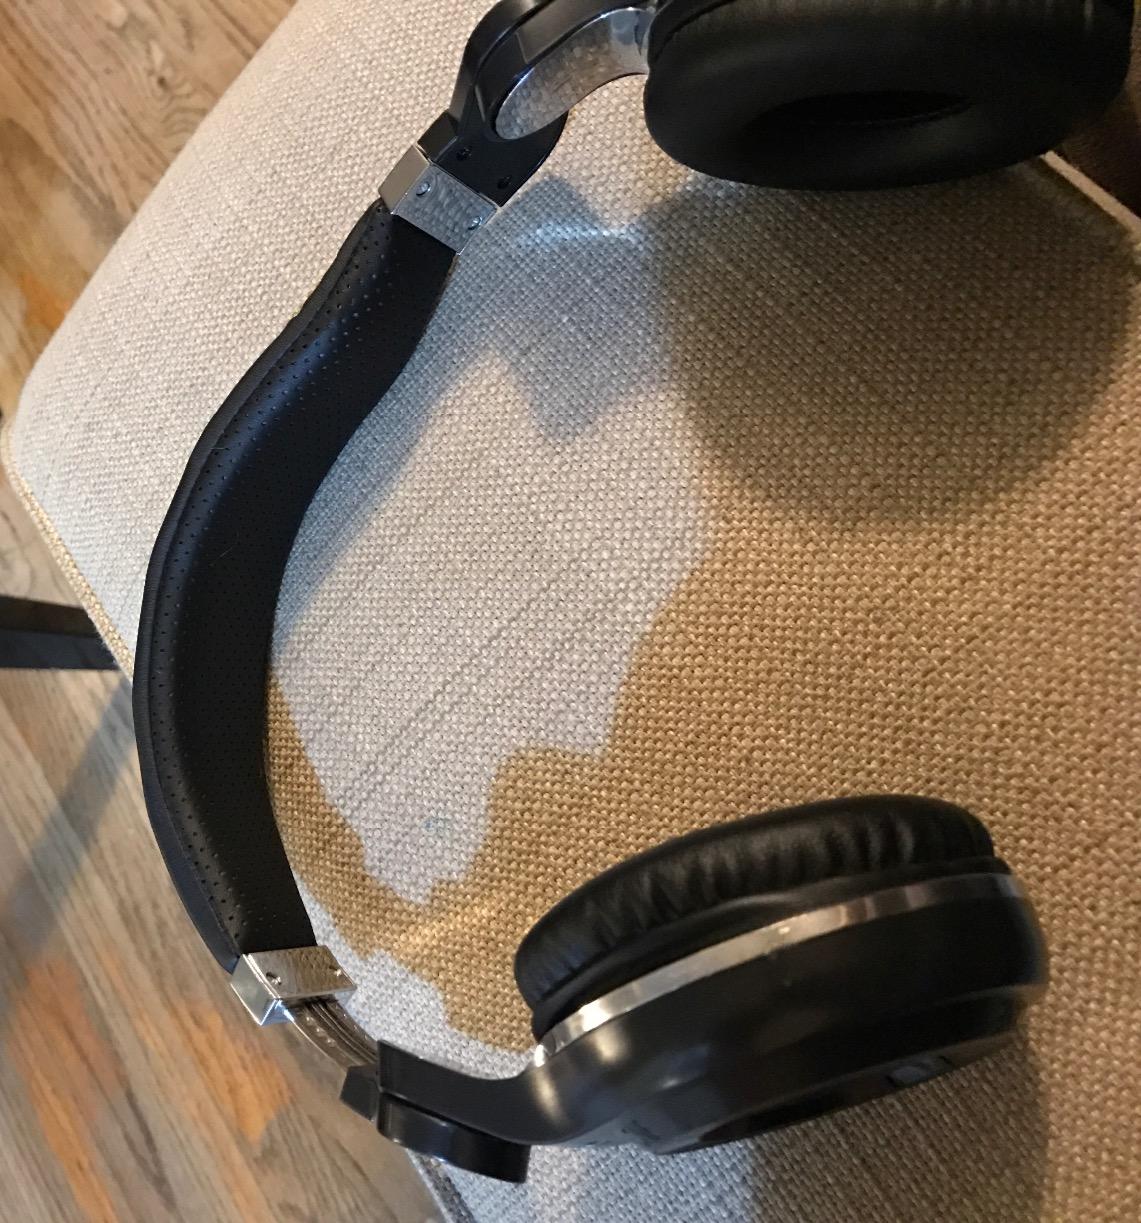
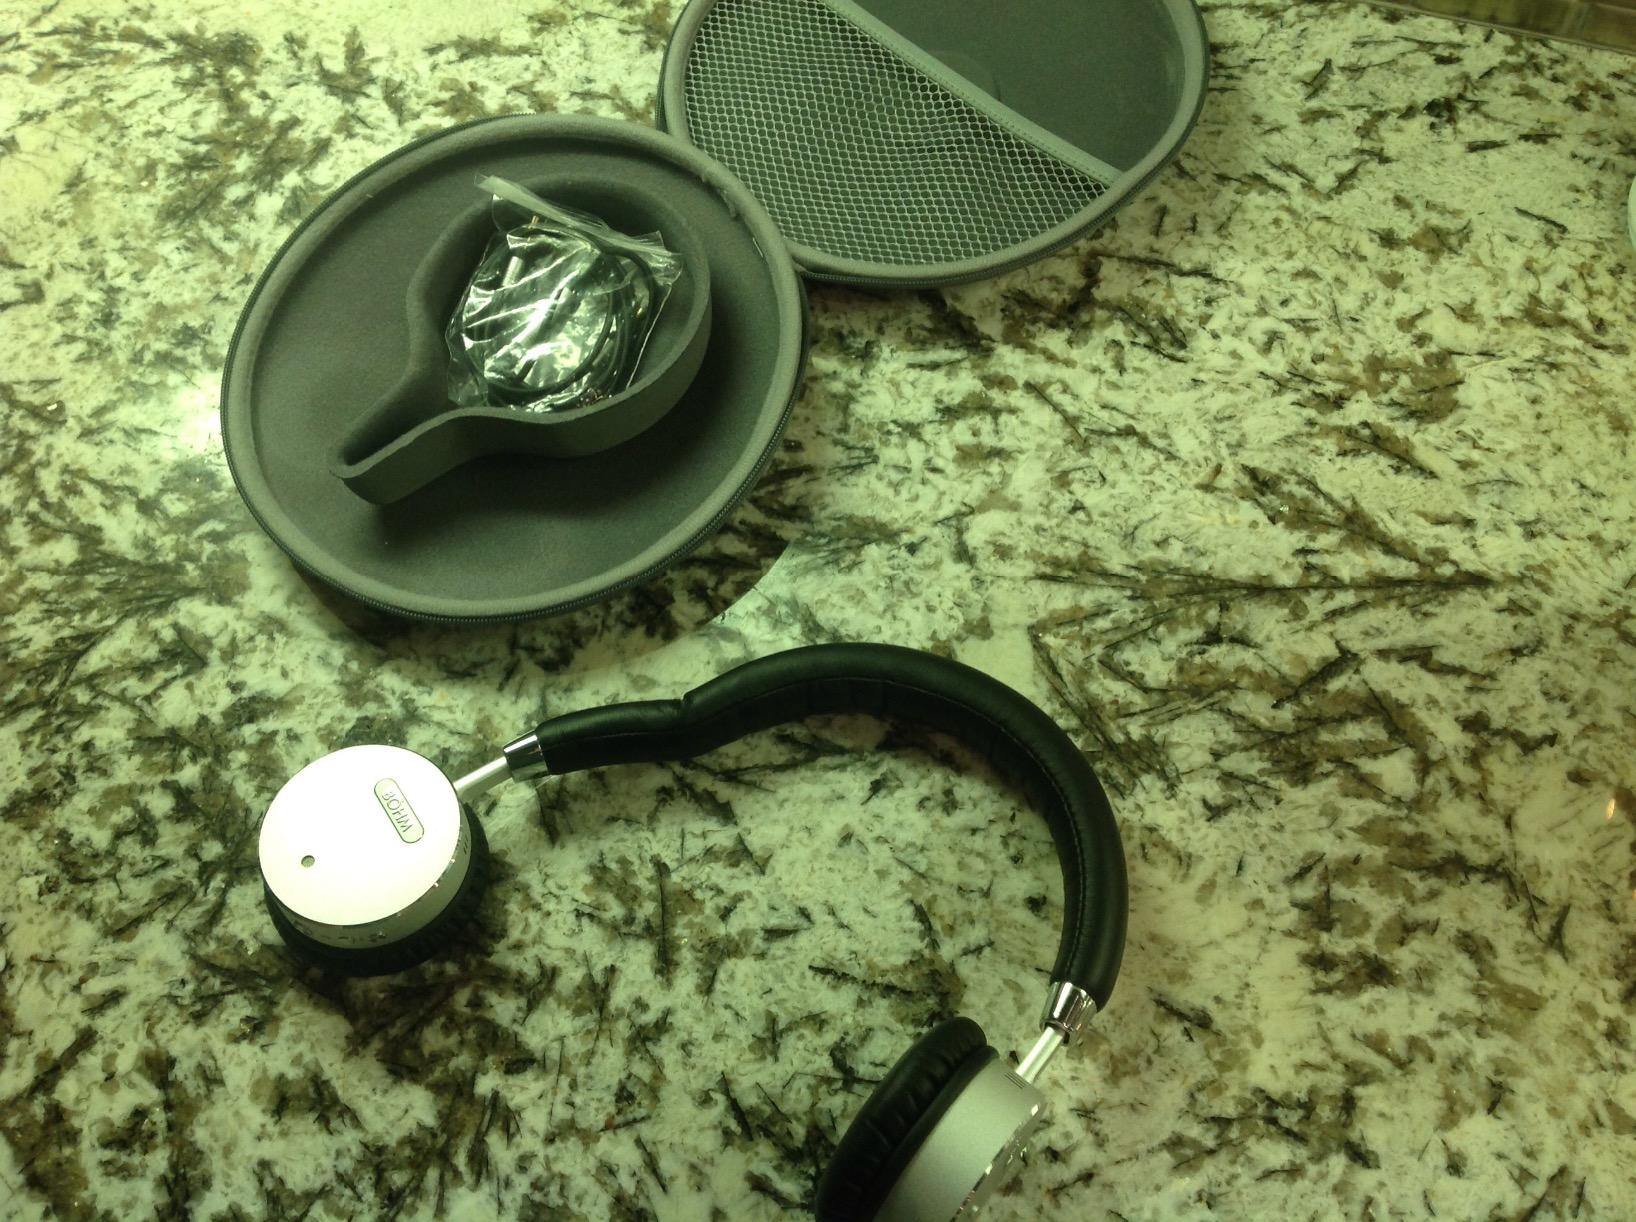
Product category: headphones
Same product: no